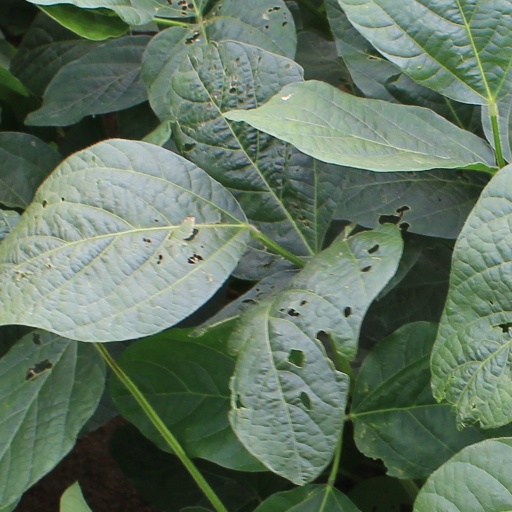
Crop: soybean